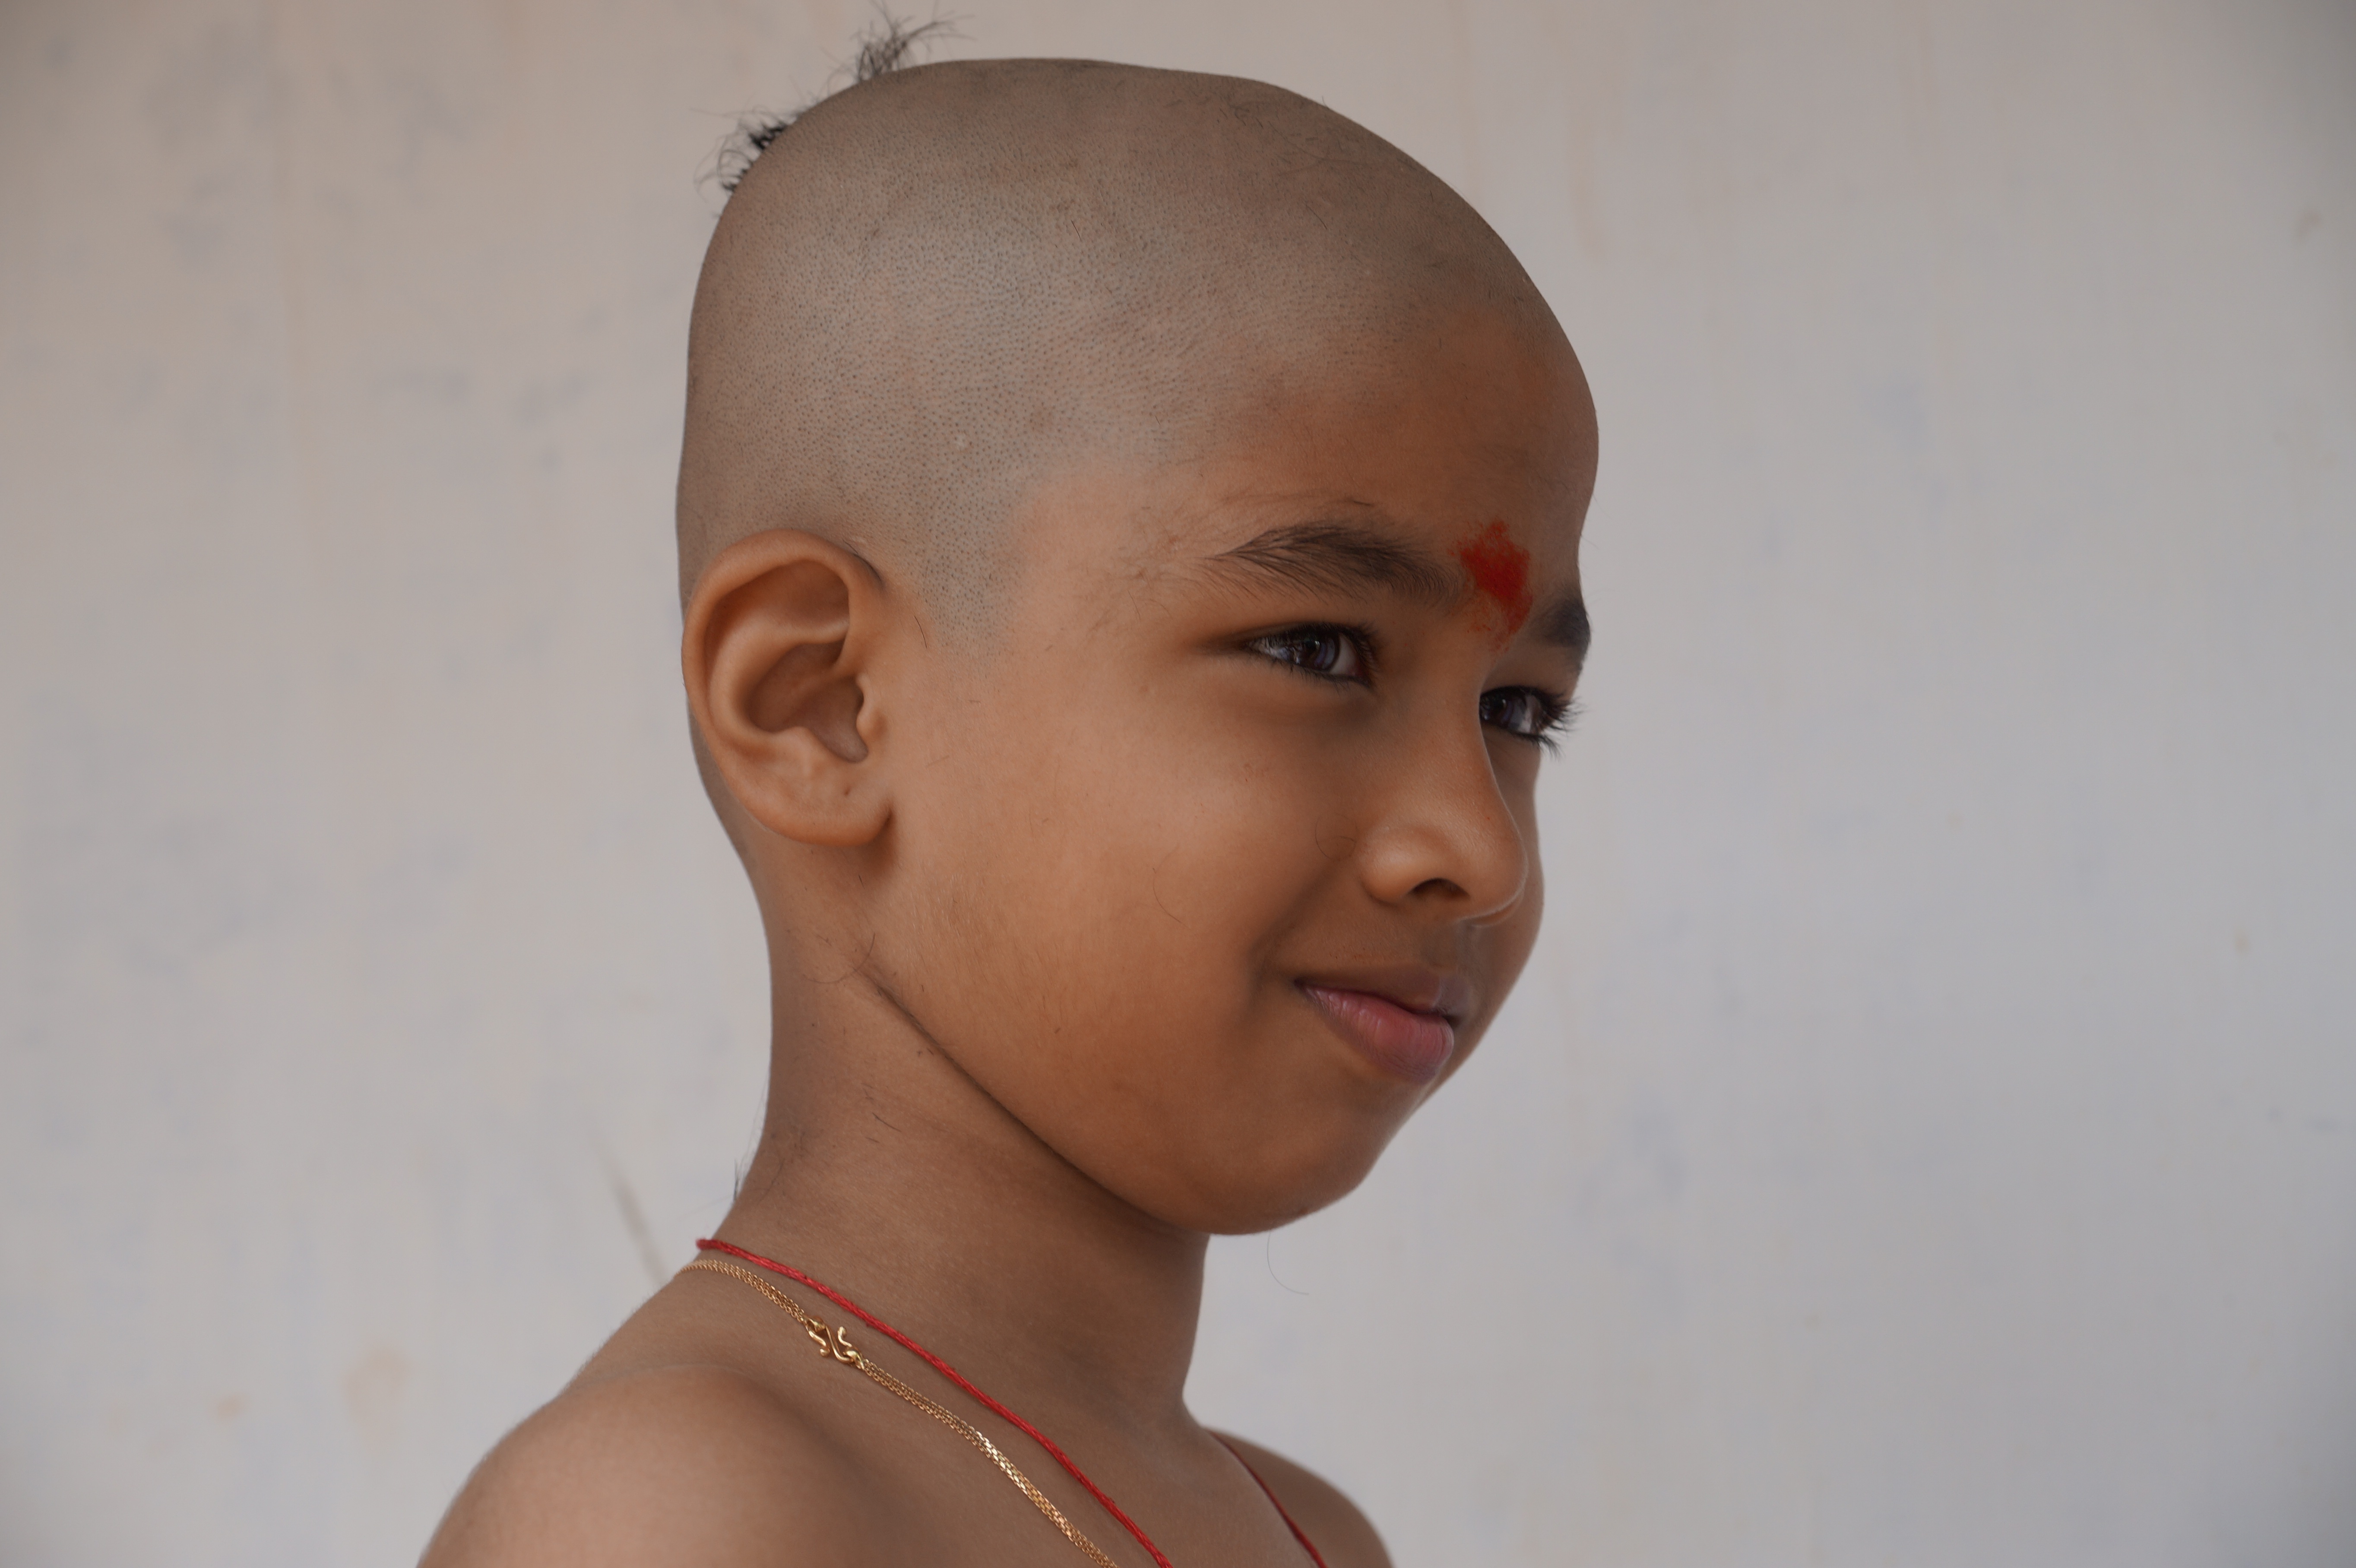
person, girl, hair, boy, male, portrait, model, child, facial expression, hairstyle, smile, face, religious, nose, infant, toddler, eye, head, skin, beauty, organ, traditional, function, south indian